Yıldız Palace

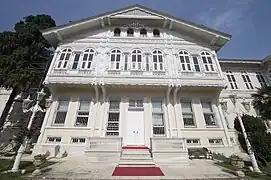
Yıldız Palace, "Şale Köşkü"

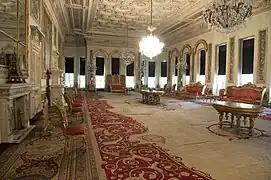
Yıldız Palace, "Sedefli Salon" (Mother-of-Pearl Hall) inside "Şale Köşkü"

Sultan Abdülhamid II's other main residence inside the Yıldız Palace complex was the Şale Kiosk (Şale Pavilion, Turkish: "Şale Köşkü"). The building has two floors and a basement, and is constructed from a mix of wood and stone. It was constructed in three phases, with the first two parts (built with wood in 1877–1879 and 1889) designed by court architect Sarkis Balyan, and the third part (built with stone masonry in 1898) designed by court architect Raimondo D'Aronco. The first part was designed to resemble a Swiss chalet, hence the name "Şale". Winston Churchill and Charles de Gaulle were among the visitors to this part of the palace. The second part was added in 1889 to accommodate Kaiser Wilhelm II, who was the first foreign monarch to visit Constantinople. It was during this phase that the "Sedefli Salon" (Mother-of-Pearl Hall) was added. The name derives from the extensive use of mother-of-pearl that covered almost all of its surfaces. There are also detailed painted landscapes on the ceiling. The third part of the Şale Kiosk was also built for Kaiser Wilhelm II, for his second visit in 1898 (the Kaiser's third visit to the city was in 1917, during the reign of Sultan Mehmed V). The reception chamber was built during this period and remains the most impressive room in the entire Şale Pavilion. There is a single carpet on the floor that has an area greater than 400 square meters and was hand woven by 60 weavers. Elegant features of the chamber include a gilded, coffered ceiling and large mirrors. Sultan Abdülhamid II was a skilled carpenter and actually made some of the pieces of furniture that can be viewed inside the Şale Pavilion.